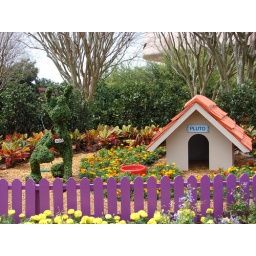
Pluto and dog house near Butterfly house